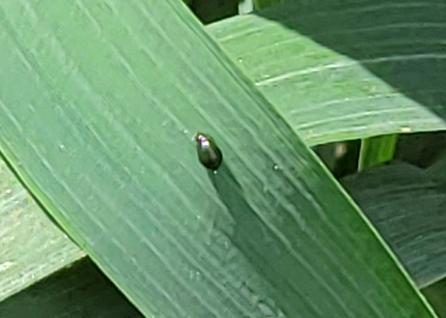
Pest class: cereal_leaf_beetle